Sharanagati Gadyam

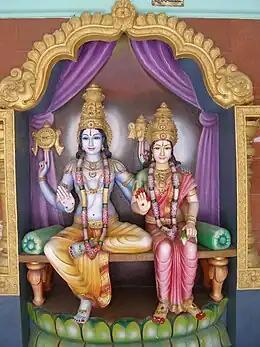
The "Sharanagati Gadyam" is dedicated to Vishnu and Lakshmi, whose statues are featured in this image at Tirumala

The Sharanagati Gadyam is a Sanskrit prayer, written by the Hindu philosopher Ramanuja towards the end of the 11th century. It is one of the earliest "bhakti" prayers in the Sri Vaishnava tradition and is the basis for many prayers, such as "Raghuvira Gadyam" which follows a similar style. It is recited in the 108 "Divya Desam" temples, including Srirangam.